Healthcare in Algeria

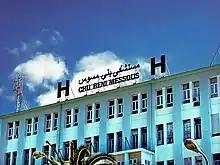
Central Hospital University Beni Messous

The national medical insurance scheme covers 90% of the entire population. Under the public health insurance system, vulnerable populations such as the poor, children, and the elderly, are entitled to free healthcare, while wealthier citizens must partially pay for their healthcare according to a sliding scale. The Algerian government decided to invest in government run expansive health care centres and clinics instead of investing in expensive hospitals. The health care facilities and medical equipment varies in size depending on the size of local population. Remote areas tend to get more rudimentary medical services. The Algerian government had a 4-year plan from 2010–14, which was expected to spend €5.7bn in health care which a majority of the fund directed in the establishment of over 1,500 health care facilities all over Algeria. By 2015, the Algerian government had allocated €4.85bn to build 10 hospital and renovate old ones. The Algerian government is investing in human resources by creating 58,000 jobs in nursing, doctors and health care assistants. The Algerian government is dedicating increased funds into increasing the amount of resources that the health care sector needs to develop their new facilities. This funding will go into new medical equipment and improved hospital capacity capabilities.